Raroia

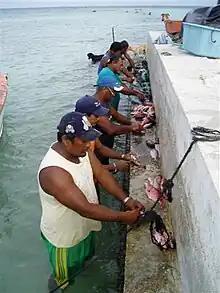

The languages spoken on Raroia are Pa'umotu and French. Pa'umotu is the local language, and French is taught in the elementary school in the island's village of Garumaoa. To attend secondary school the children go to the larger island Makemo. To attend university they can go to Tahiti, 748 km away. The Raroians are, like most Polynesians, known for their hospitality, and although there are no available accommodations to rent on the island, locals will often share their lodgings with travelers. The Raroian diet consists mainly of local seafood, imported bread, rice and canned goods. The island's main industries are pearl farming and copra cultivation.